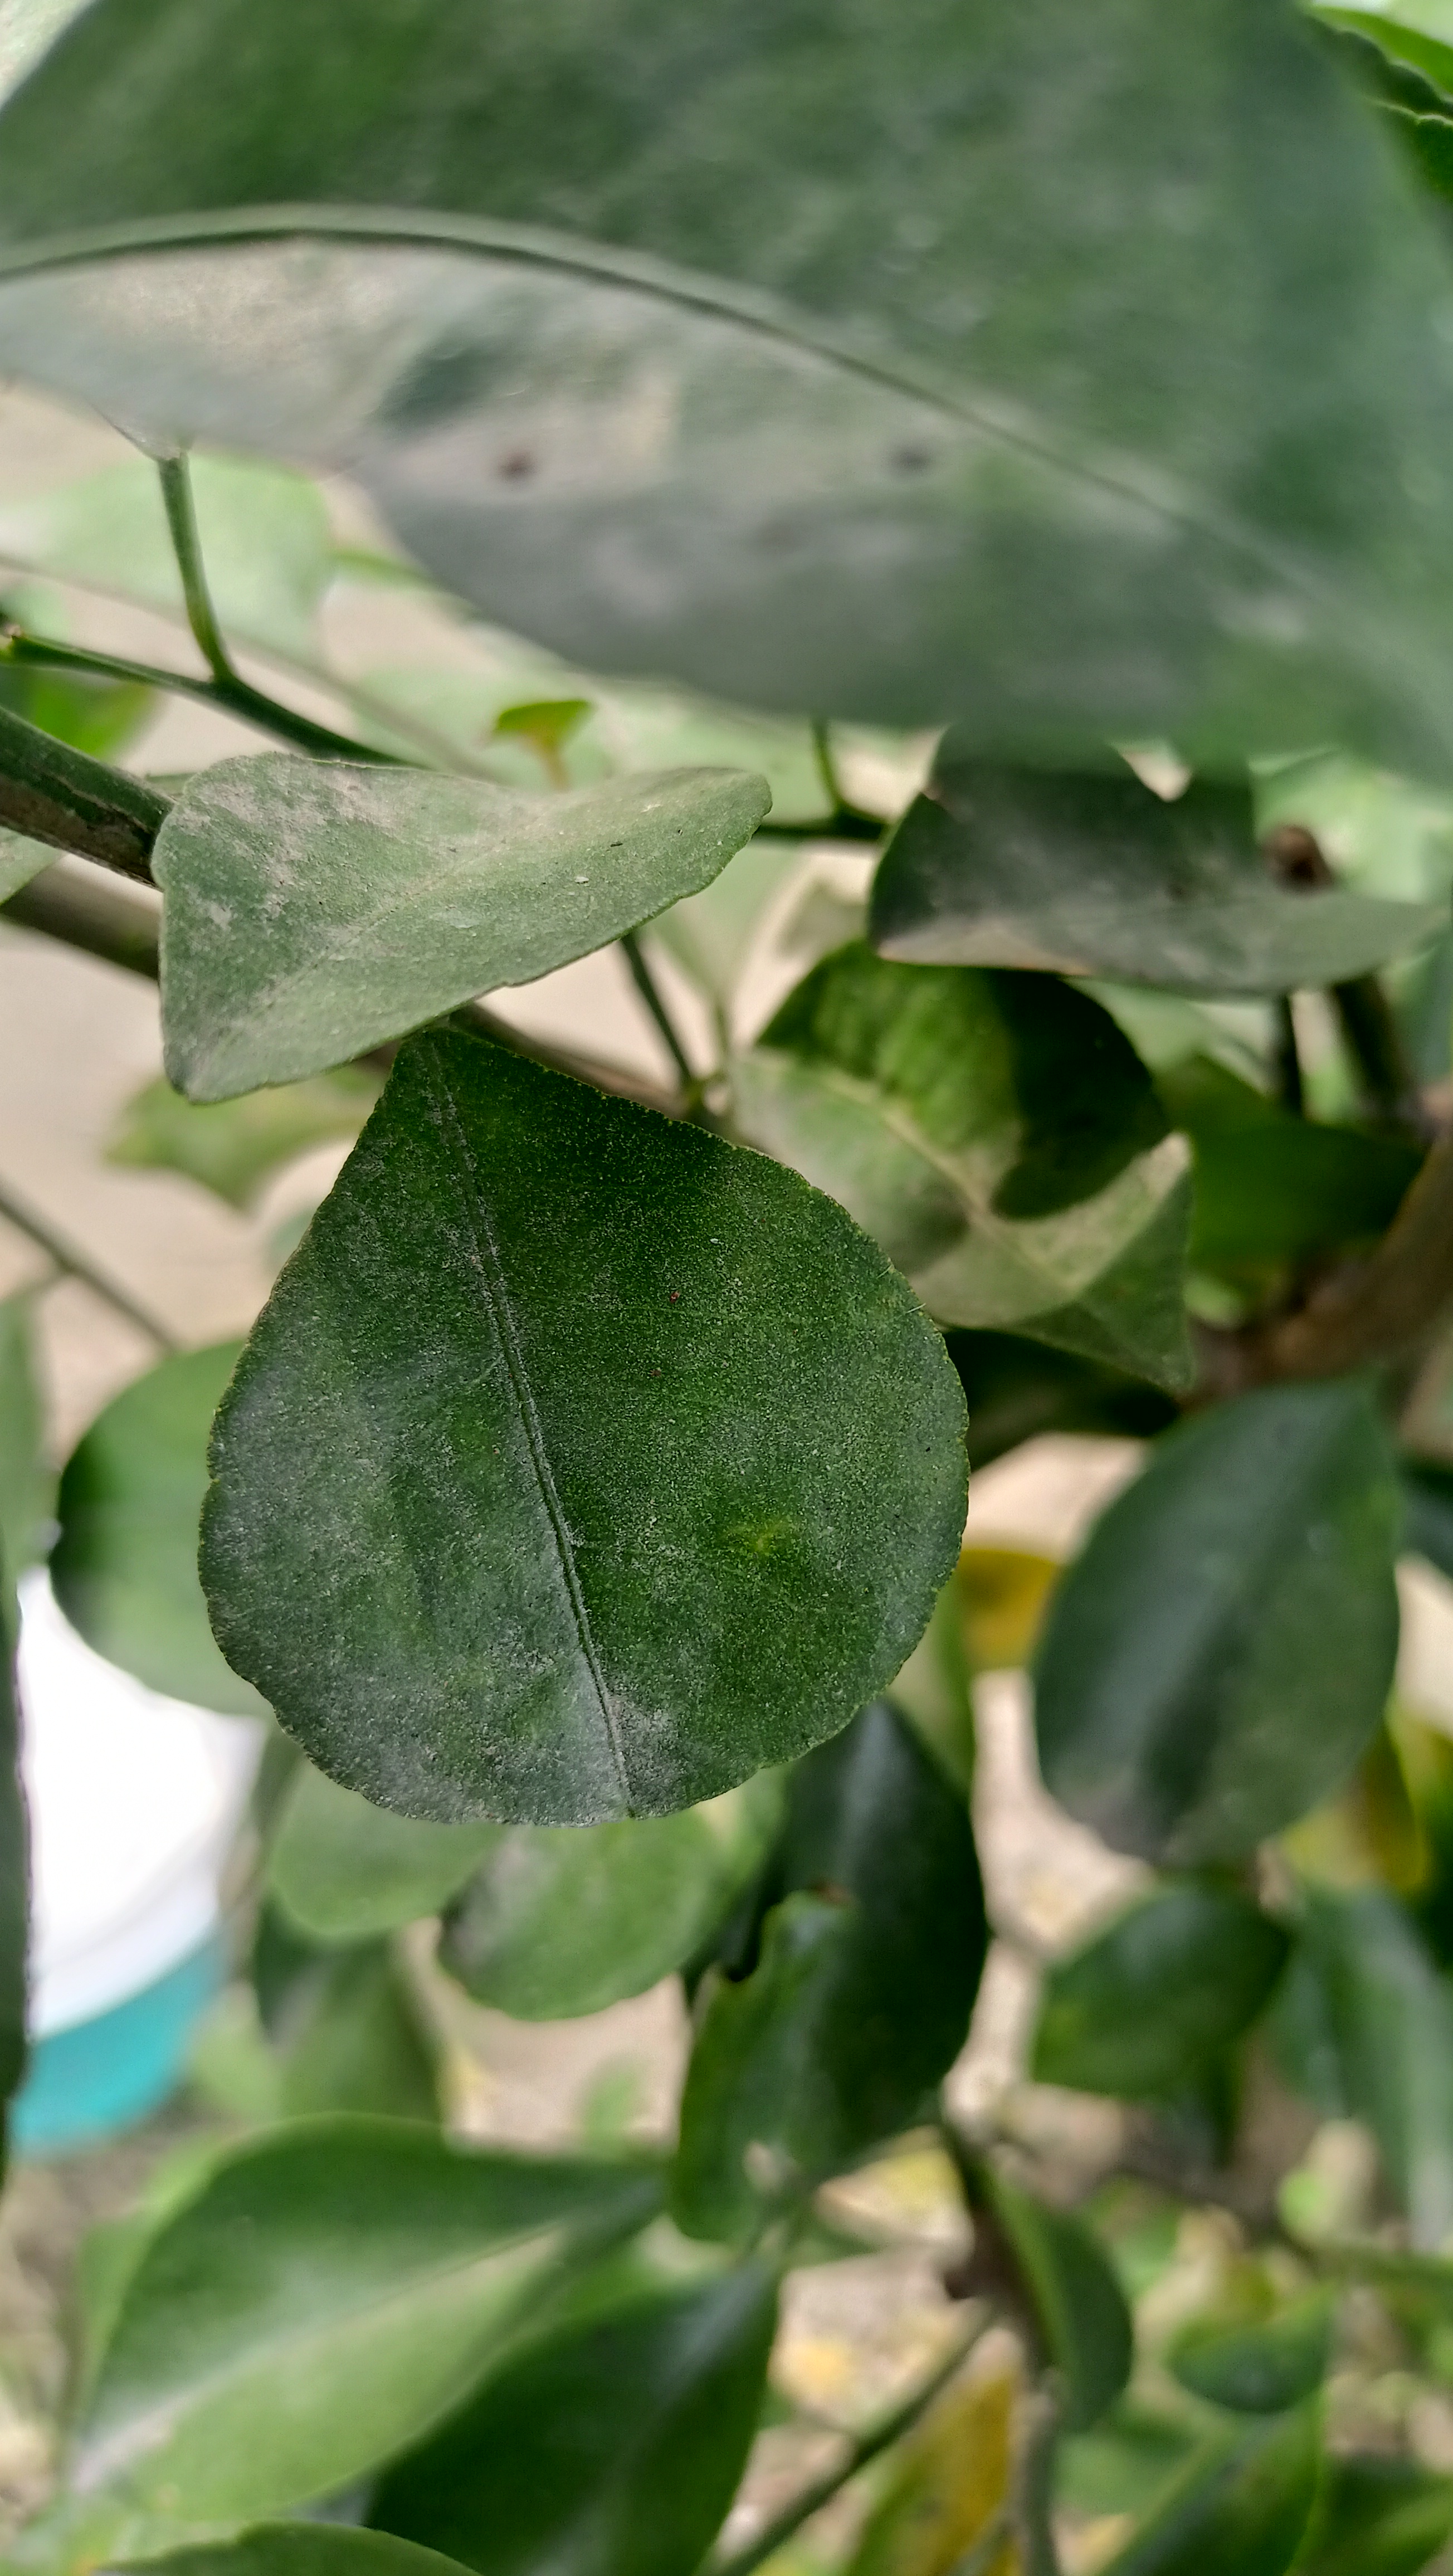
Mandarin leaf variety: China Mishti